Linsey Dawn McKenzie

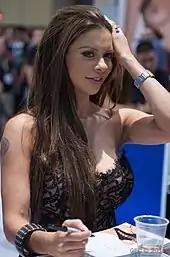
McKenzie at AVN Adult Entertainment Expo in 2011

McKenzie's mainstream television appearances include the BBC sporting quiz show "They Think It's All Over", the reality television shows "I'm Famous and Frightened!" and "The Salon", and the science programme "." In the United States, she appeared on "The Howard Stern Show" in January 2003. On 8 September 2007, she appeared on a special charity edition of the BBC quiz show "The Weakest Link", on which all contestants were glamour models who were dating or married to footballers. In December 2010, she featured with her husband Mark Williams on an episode of Living TV's "Celebrity Four Weddings". The episode also featured actress Tina Malone, "Big Brother" contestant Spencer Smith and magician Paul Daniels and his wife, Debbie McGee.